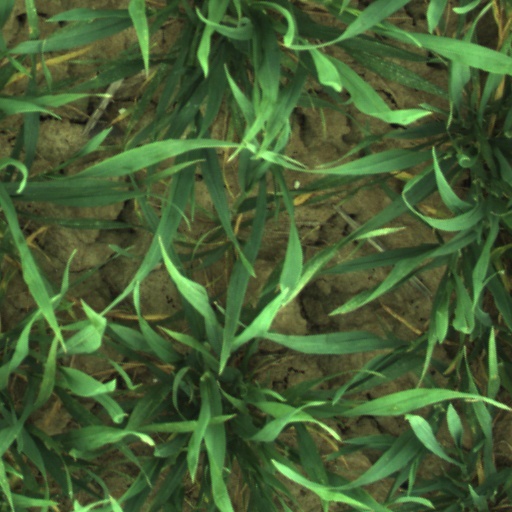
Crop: wheat